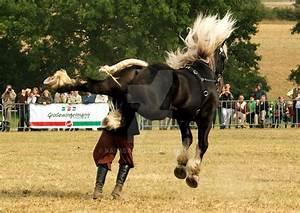
horse